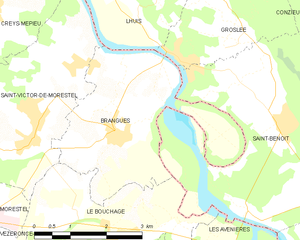
Brangues est une commune française située dans le département de l'Isère en région Auvergne-Rhône-Alpes.